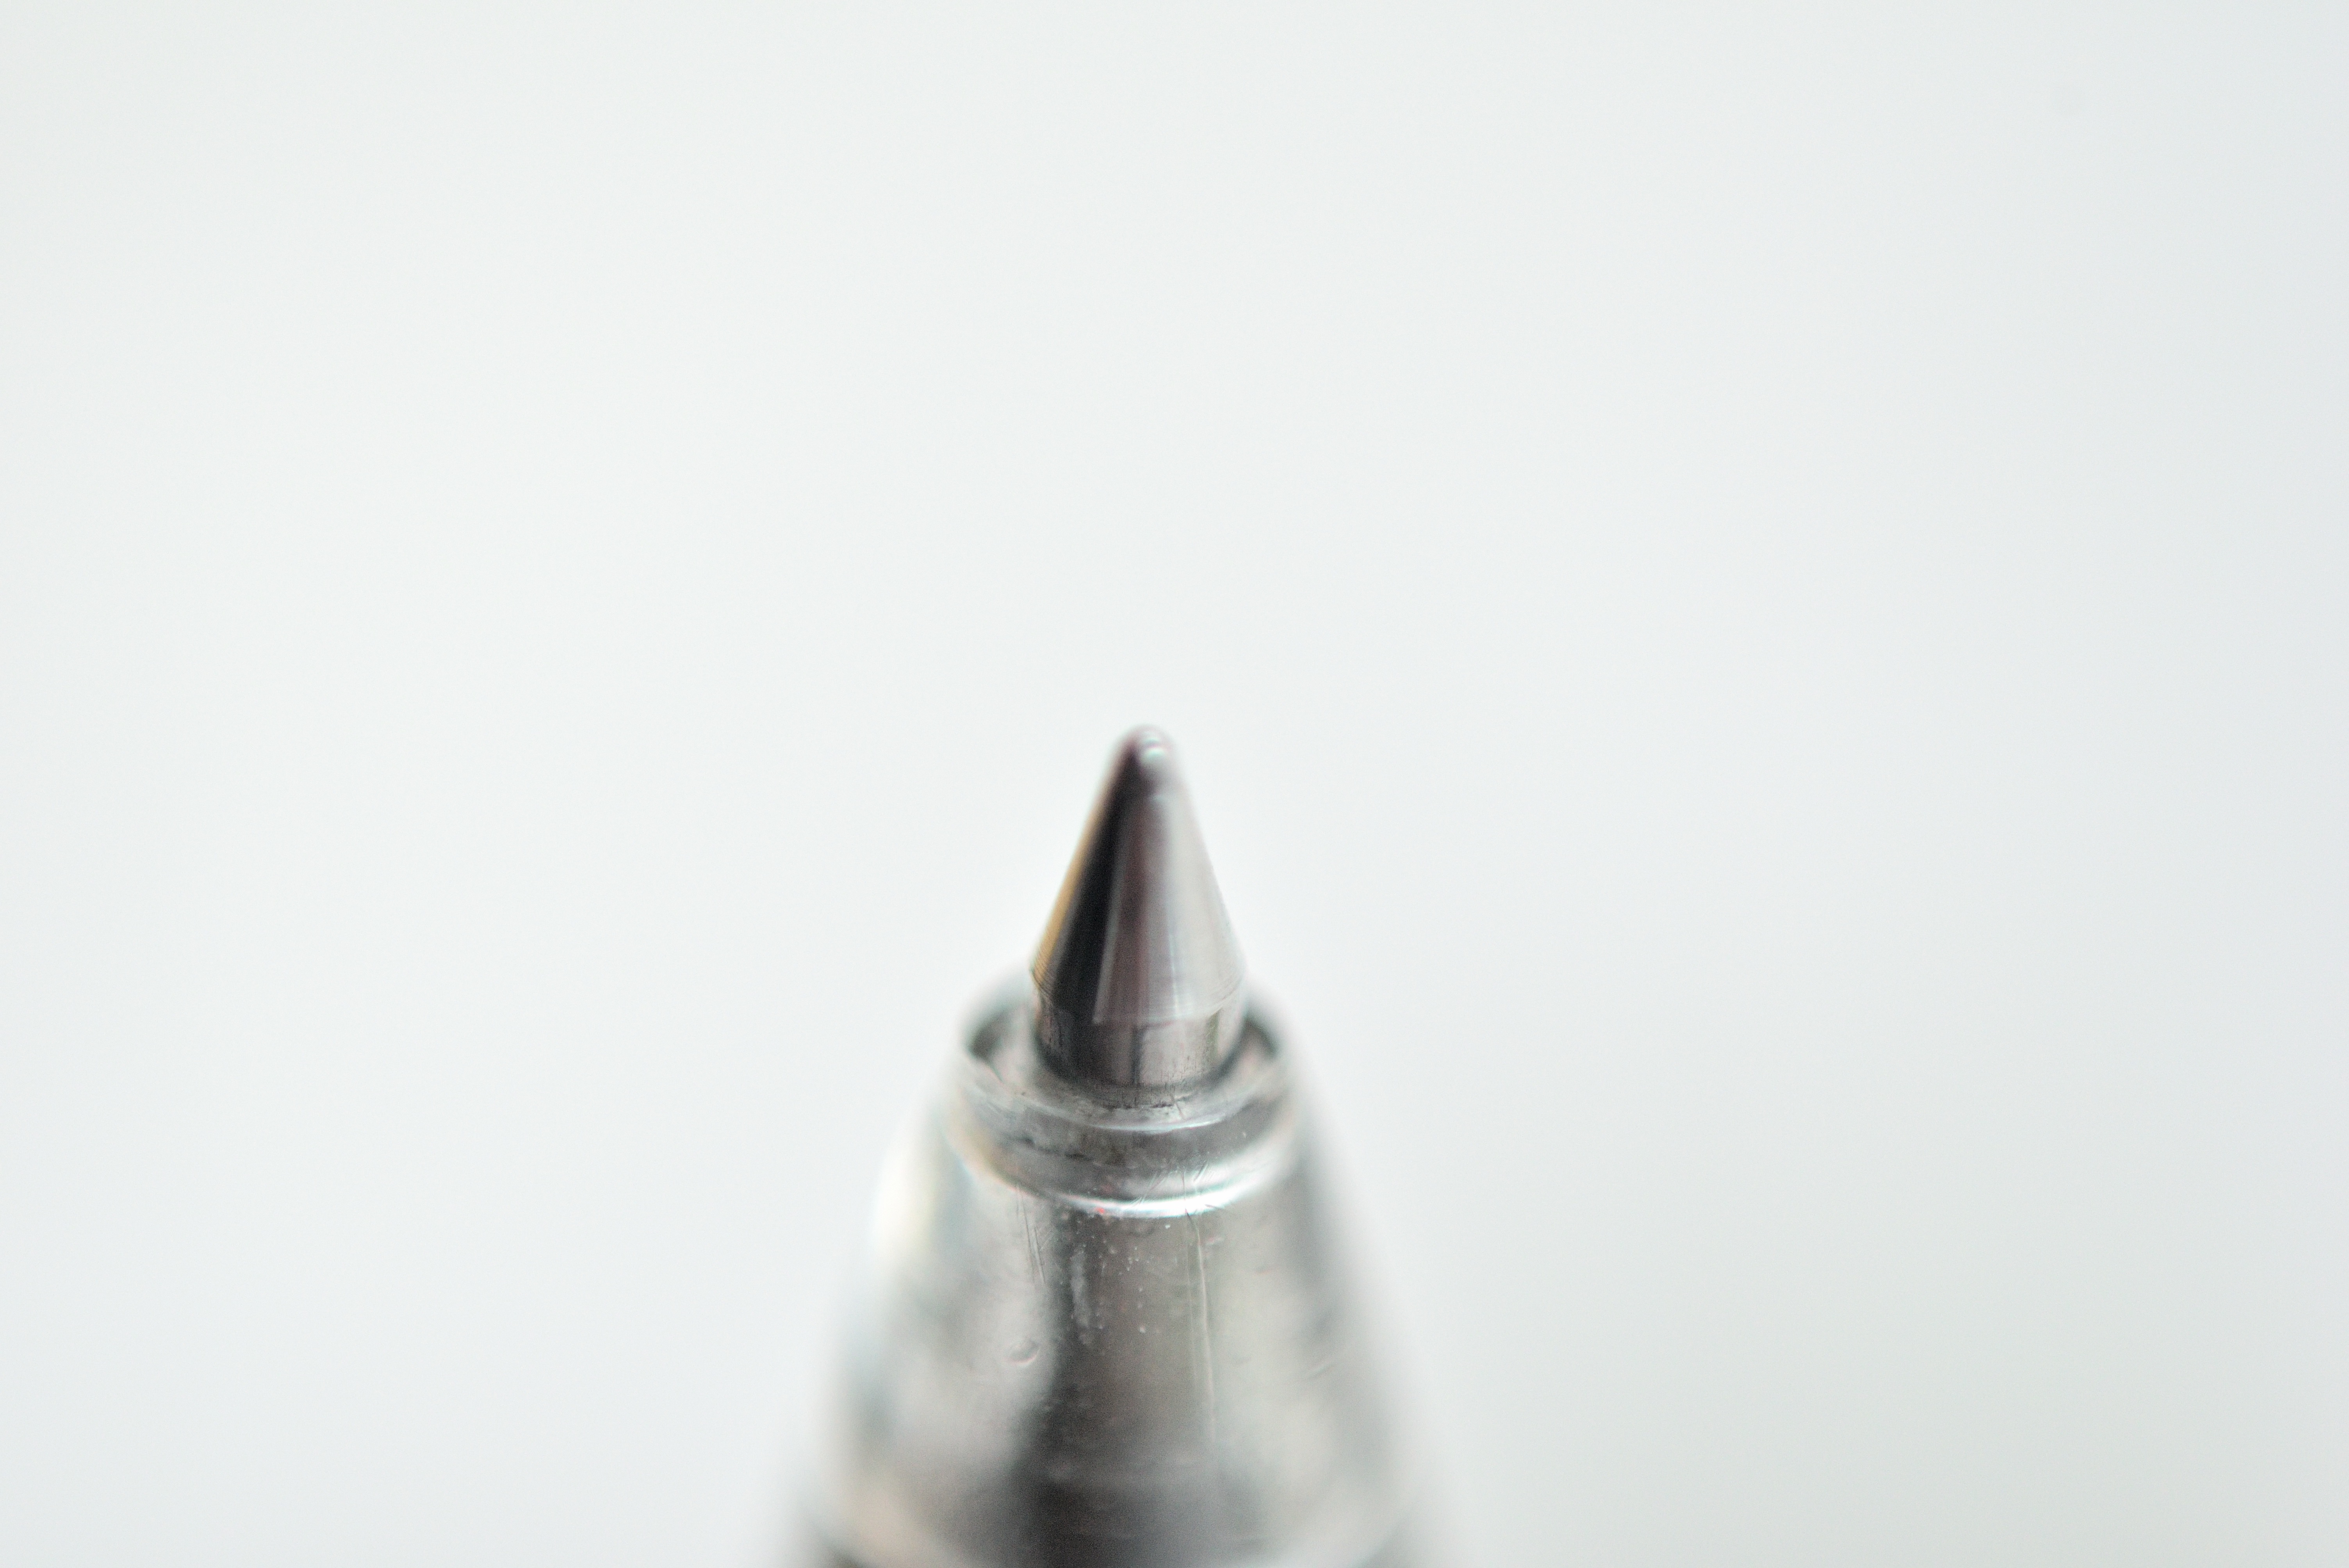
hand, finger, ammunition, gun accessory